Prince Albert of Saxe-Coburg and Gotha

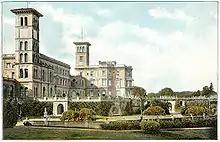

The position in which Albert was placed by his marriage, while one of distinction, also offered considerable difficulties; in his own words, "I am very happy and contented; but the difficulty in filling my place with the proper dignity is that I am only the husband, not the master in the house." The Queen's household was run by her former governess, Baroness Lehzen. Albert referred to her as the "House Dragon", and manoeuvred to dislodge the Baroness from her position.